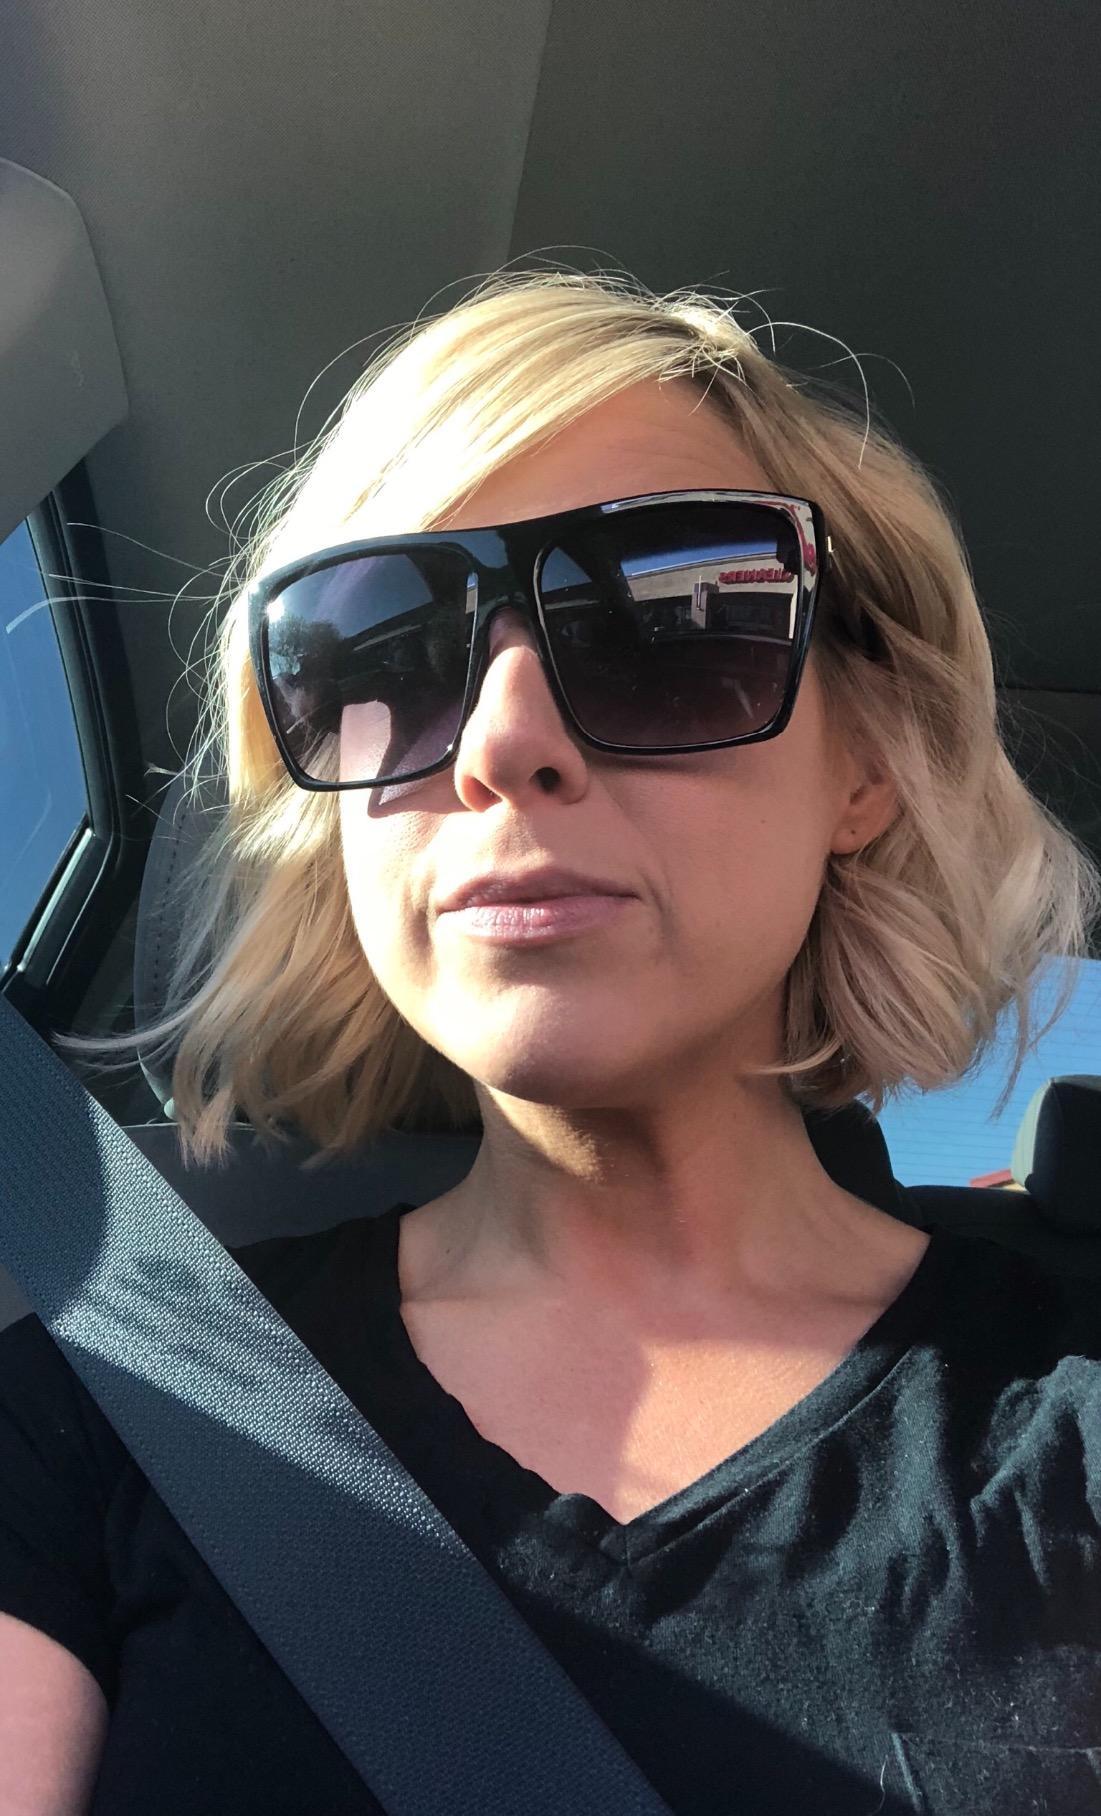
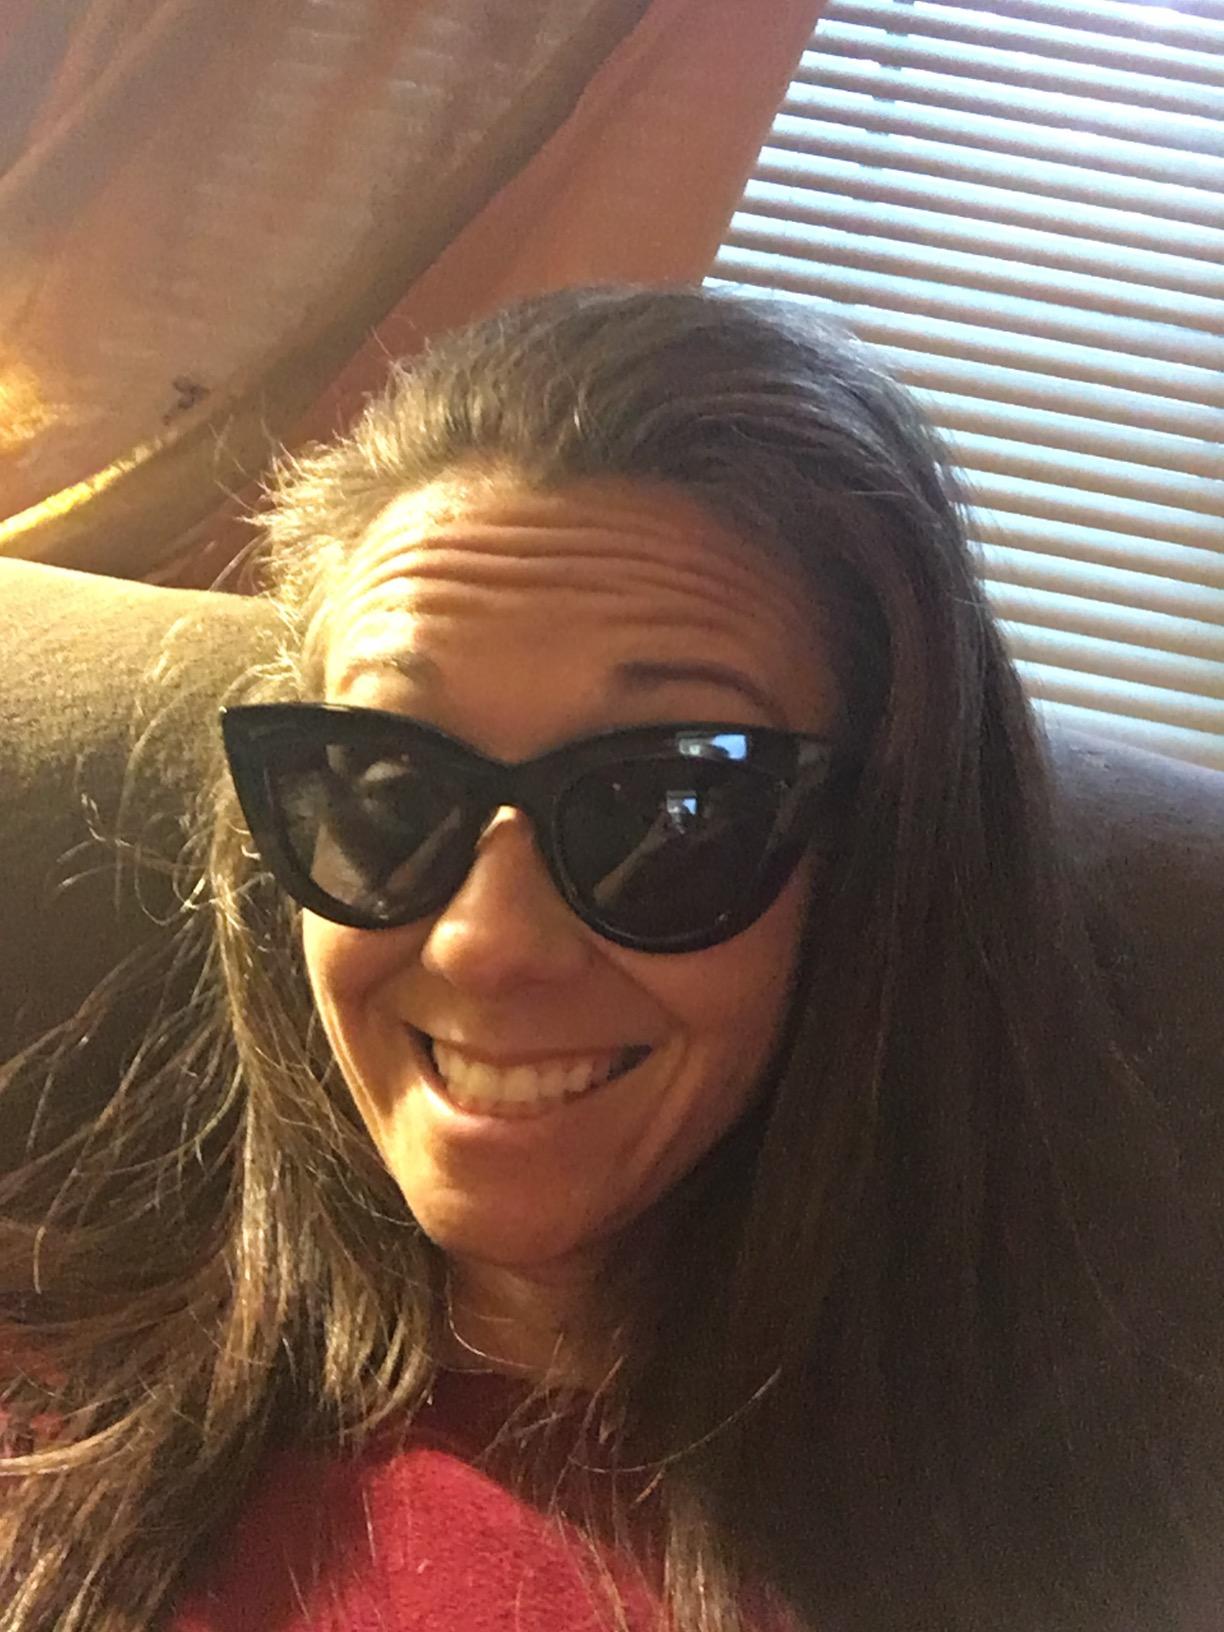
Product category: accessories_sunglasses
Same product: no